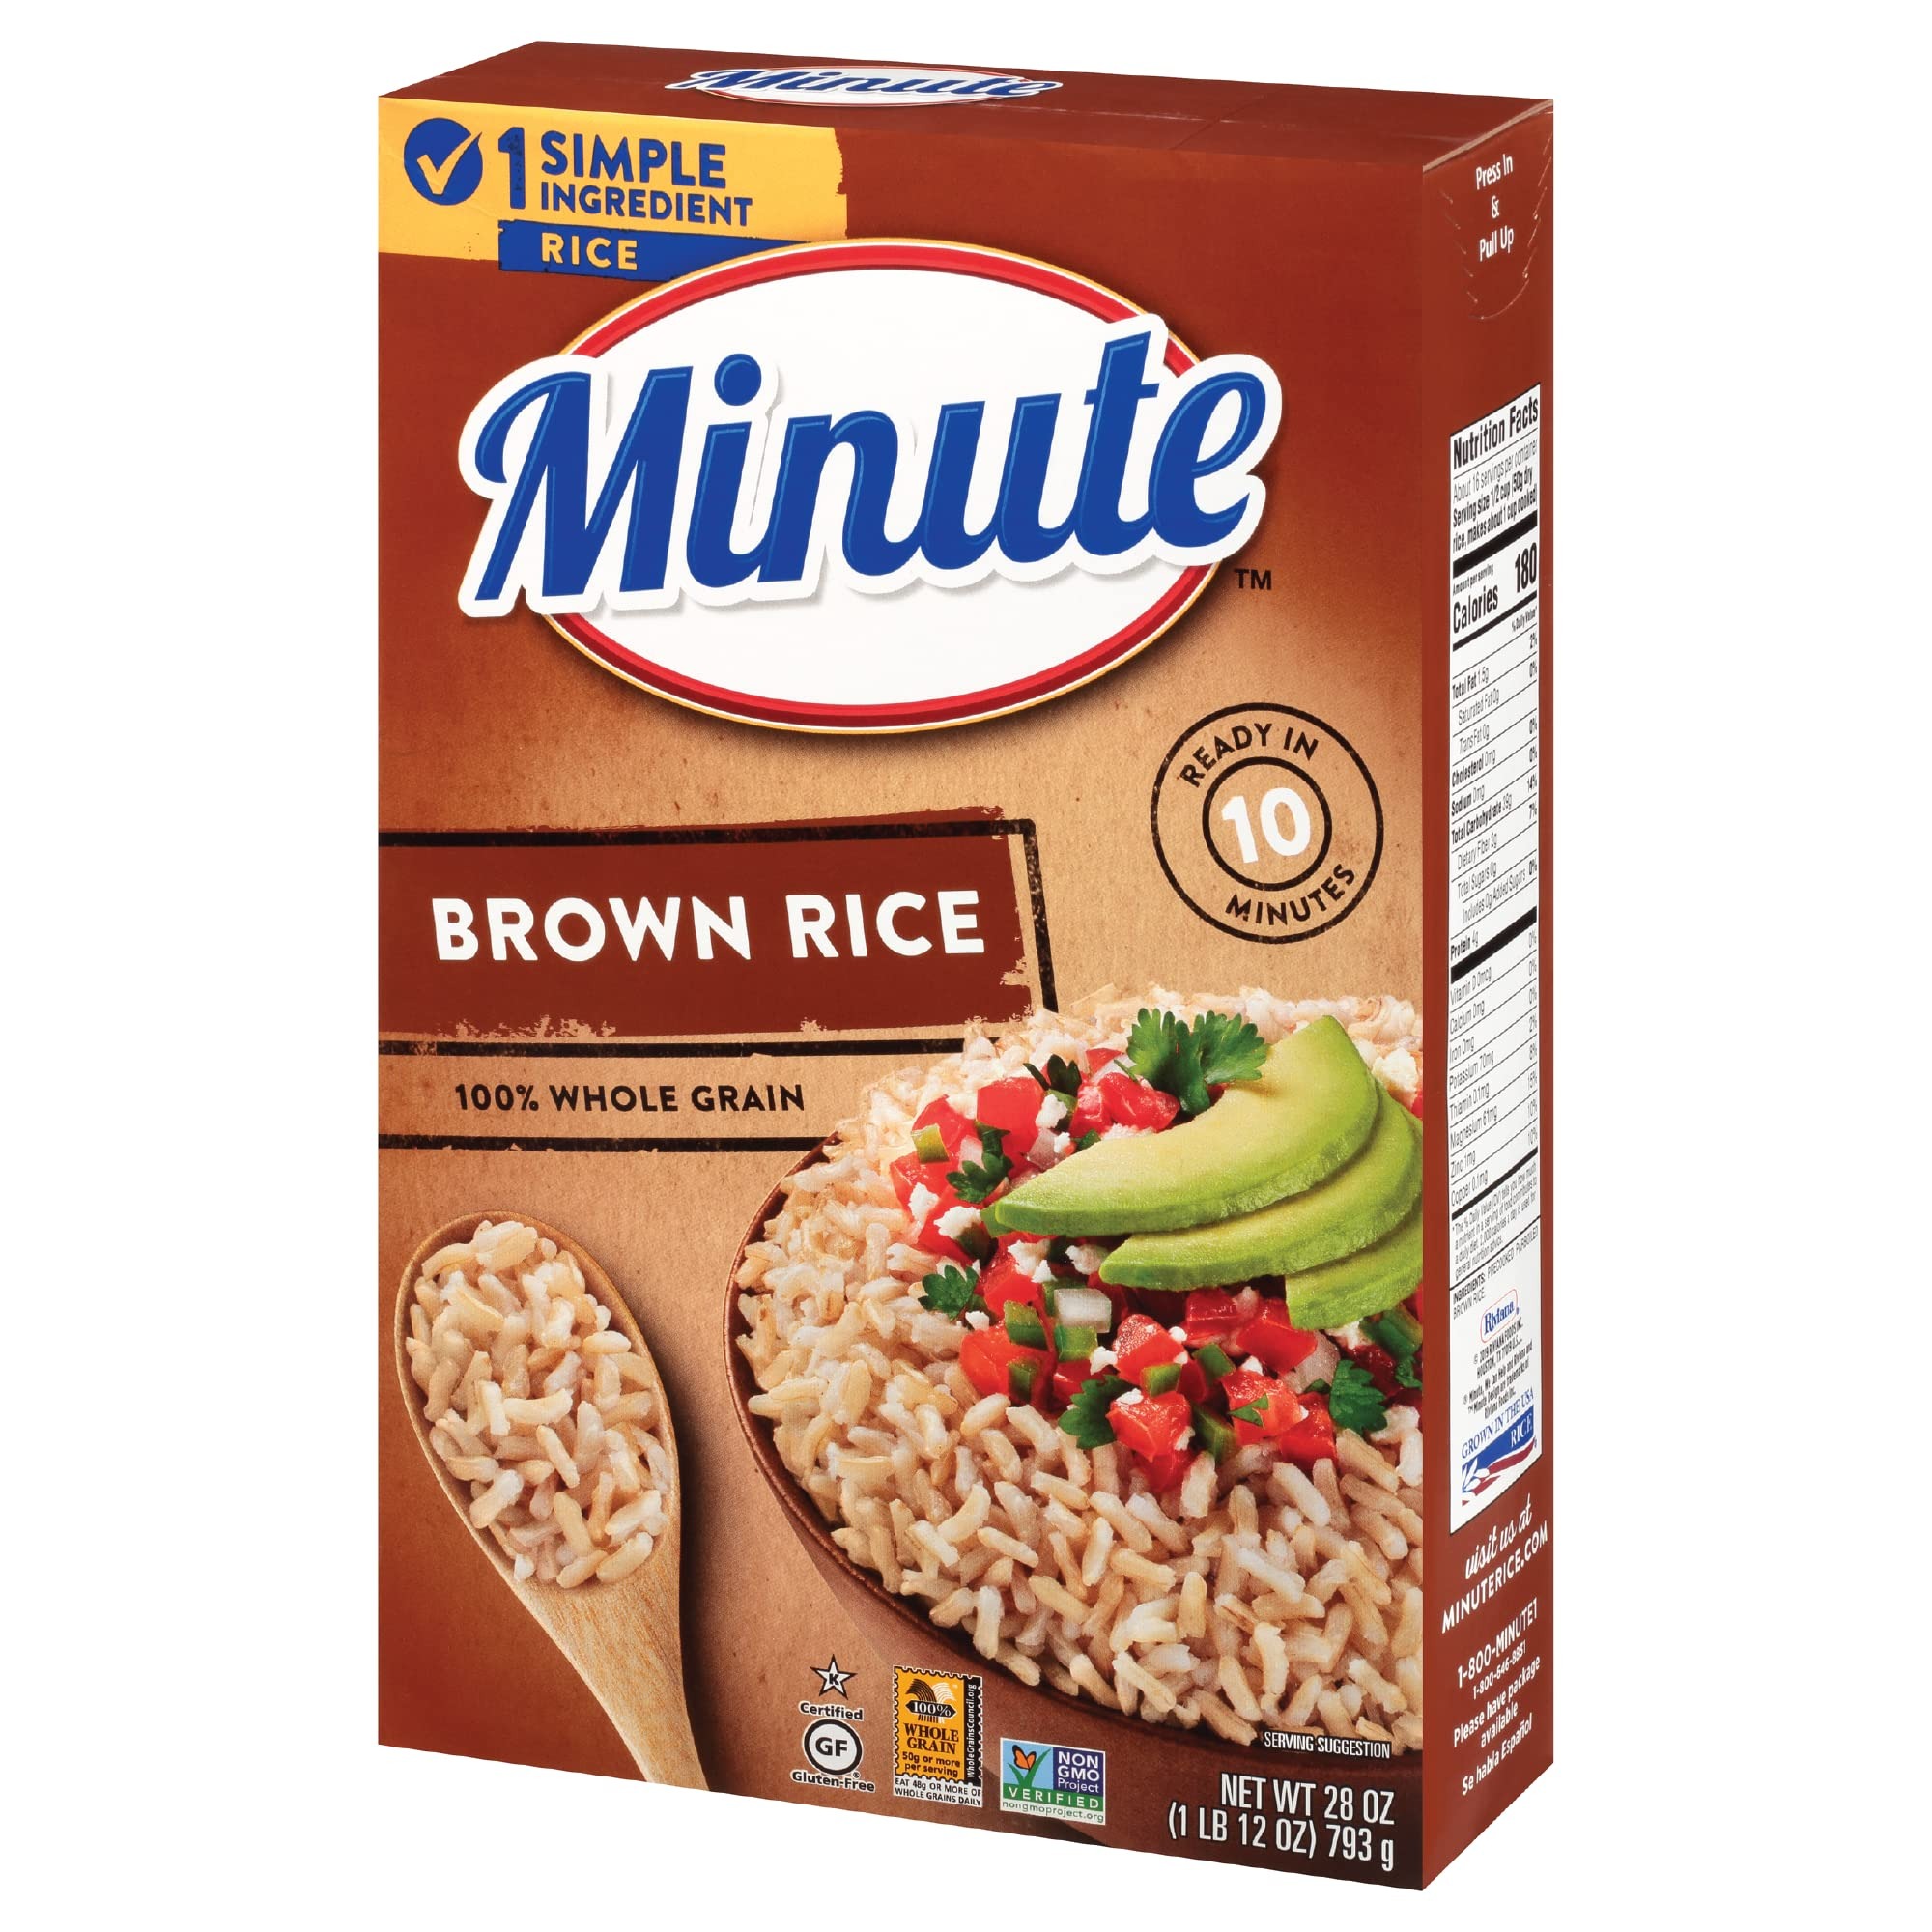
Item Name: Minute Brown Rice, Instant Brown Rice for Quick Meals, 28-Ounce Box
Bullet Point 1: CONVENIENT & TASTY EVERY TIME: You deserve to sit down and savor your meals. Our Minute rice has you covered with our whole grain Minute brown rice! Use the included instructions to cook delicious instant rice that any meat lover, vegan, or vegetarian will enjoy.
Bullet Point 2: READY IN 10 MINUTES: This natural brown rice can be cooked in the microwave or on the stovetop. Both ways only take 10 minutes, and all you need is water and rice! Follow the instructions on the box of packaged whole-grain rice that apply to each method.
Bullet Point 3: ONE SIMPLE INGREDIENT: Upgrade your pantry staples! Our brown rice contains no preservatives and is gluten-free and Non-GMO Project Verified. It’s also free of cholesterol, sodium, and MSG, making this rice the one simple ingredient for a perfect meal.
Bullet Point 4: UNLIMITED POSSIBILITIES: Our delicious microwave rice is a great addition to any meal or snack, and it’s also great for making sweet rice desserts like rice pudding! Cook Minute brown rice to create a rice bowl, stir-fry, or fried rice recipe for a memorable meal.
Bullet Point 5: MORE TIME WITH FAMILY: Spend less time cooking and more time with your loved ones with this quick rice. Rely on this delicious brown rice in a pinch to take mealtimes back so you can devote your attention to your family.
Value: 28.0
Unit: Ounce

Price: 4.28